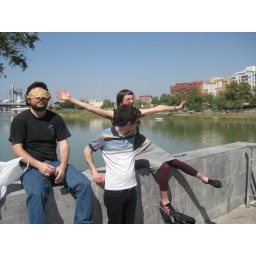
On the river in Sevilla., From left: Michel (with bag mask), me, and corinna (failing in river)